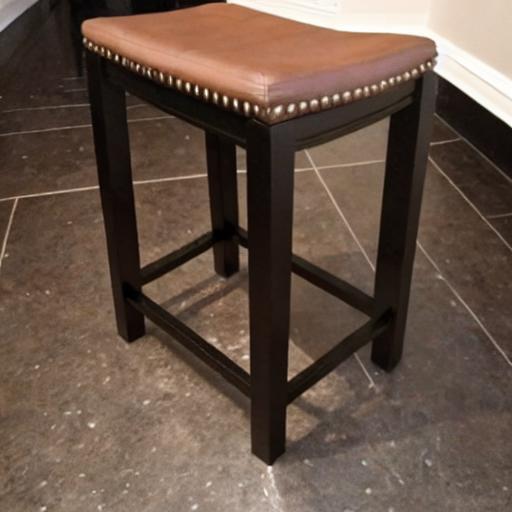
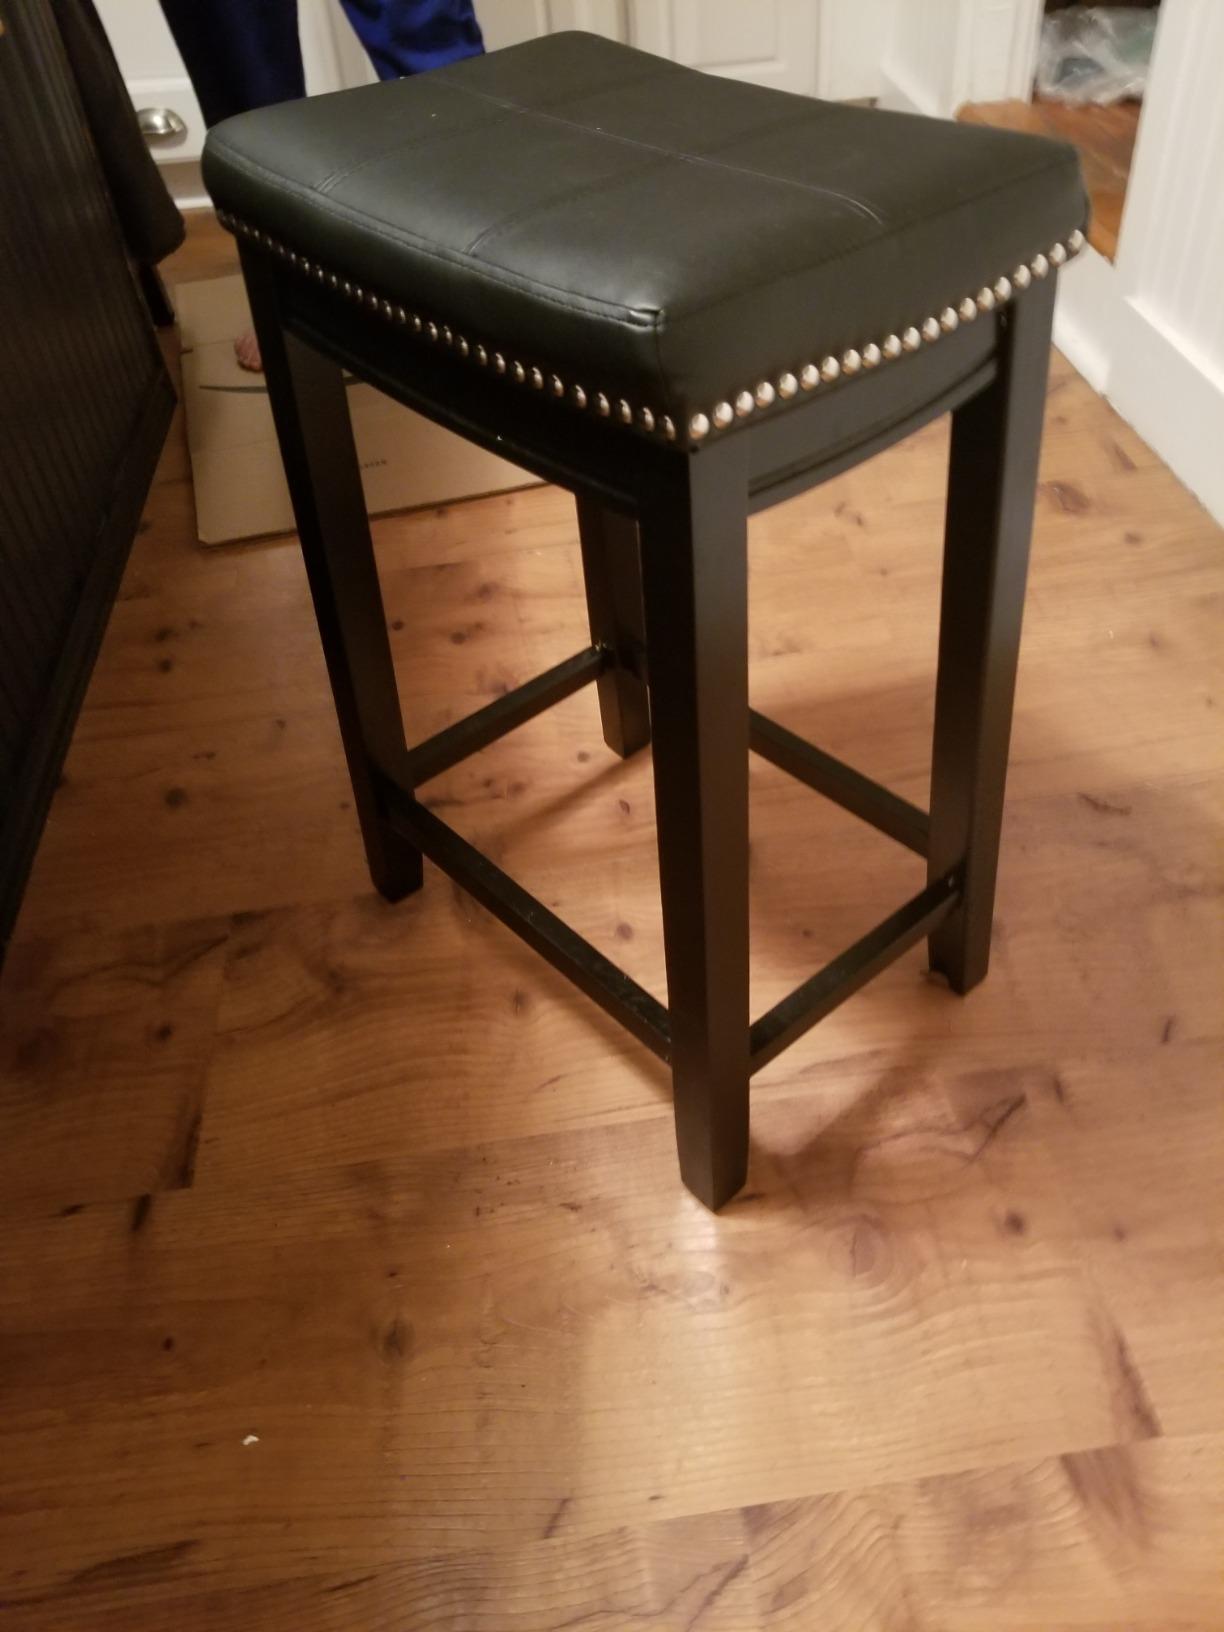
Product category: stool
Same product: no